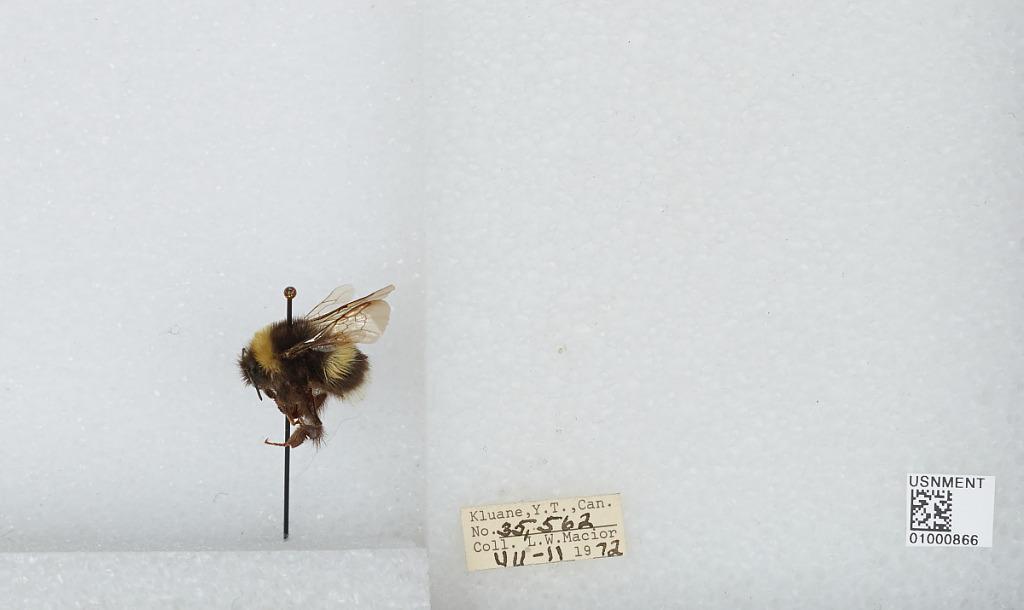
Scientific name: Bombus (Bombus) lucorum (Linnaeus)
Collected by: L. Macior
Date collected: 1972-7-11
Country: Canada
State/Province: Yukon Territory
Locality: Kluane
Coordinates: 60.75, -139.5